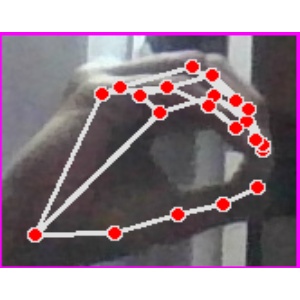
अक्षर: ठ